Axel Vennersten

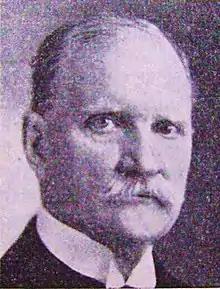

Axel Vennersten (20 January 1863 – 22 March 1948) was a Swedish politician and the ninth Speaker of Första kammaren of the Riksdag.